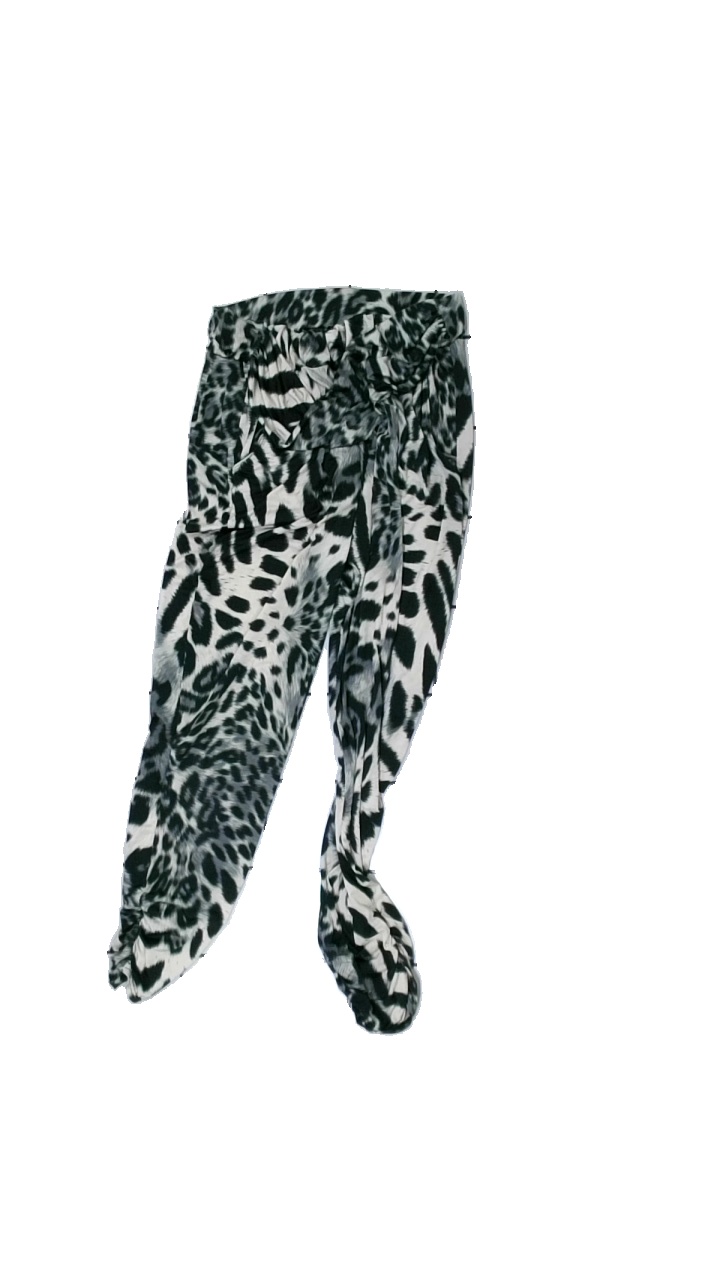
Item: Tights (Ladies)
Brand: Missing
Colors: Black, Beige
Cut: Regular, Cropped
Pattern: Animal print
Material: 100% polyester
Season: All
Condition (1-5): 1
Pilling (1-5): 4
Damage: turn waistband
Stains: Minor
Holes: Major
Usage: Export
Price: <50